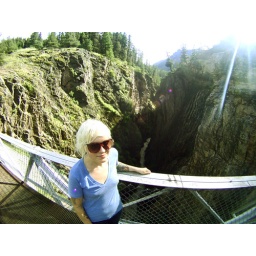
kayla at box canyon falls in ouray